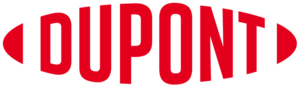
DuPont
E. I. du Pont de Nemours and Company almindeligvis kaldet DuPont er en amerikansk industrikemivirksomhed. DuPont var i 2009 verdens niendestørste kemi-virksomhed målt på omsætning og den tredjestørste målt på markedsværdi. Virksomheden blev grundlagt i juli 1802 som en krudtfabrik af Eleuthère Irénée du Pont. Aktierne i selskabet udgør en del af Dow Jones Industrial Average.